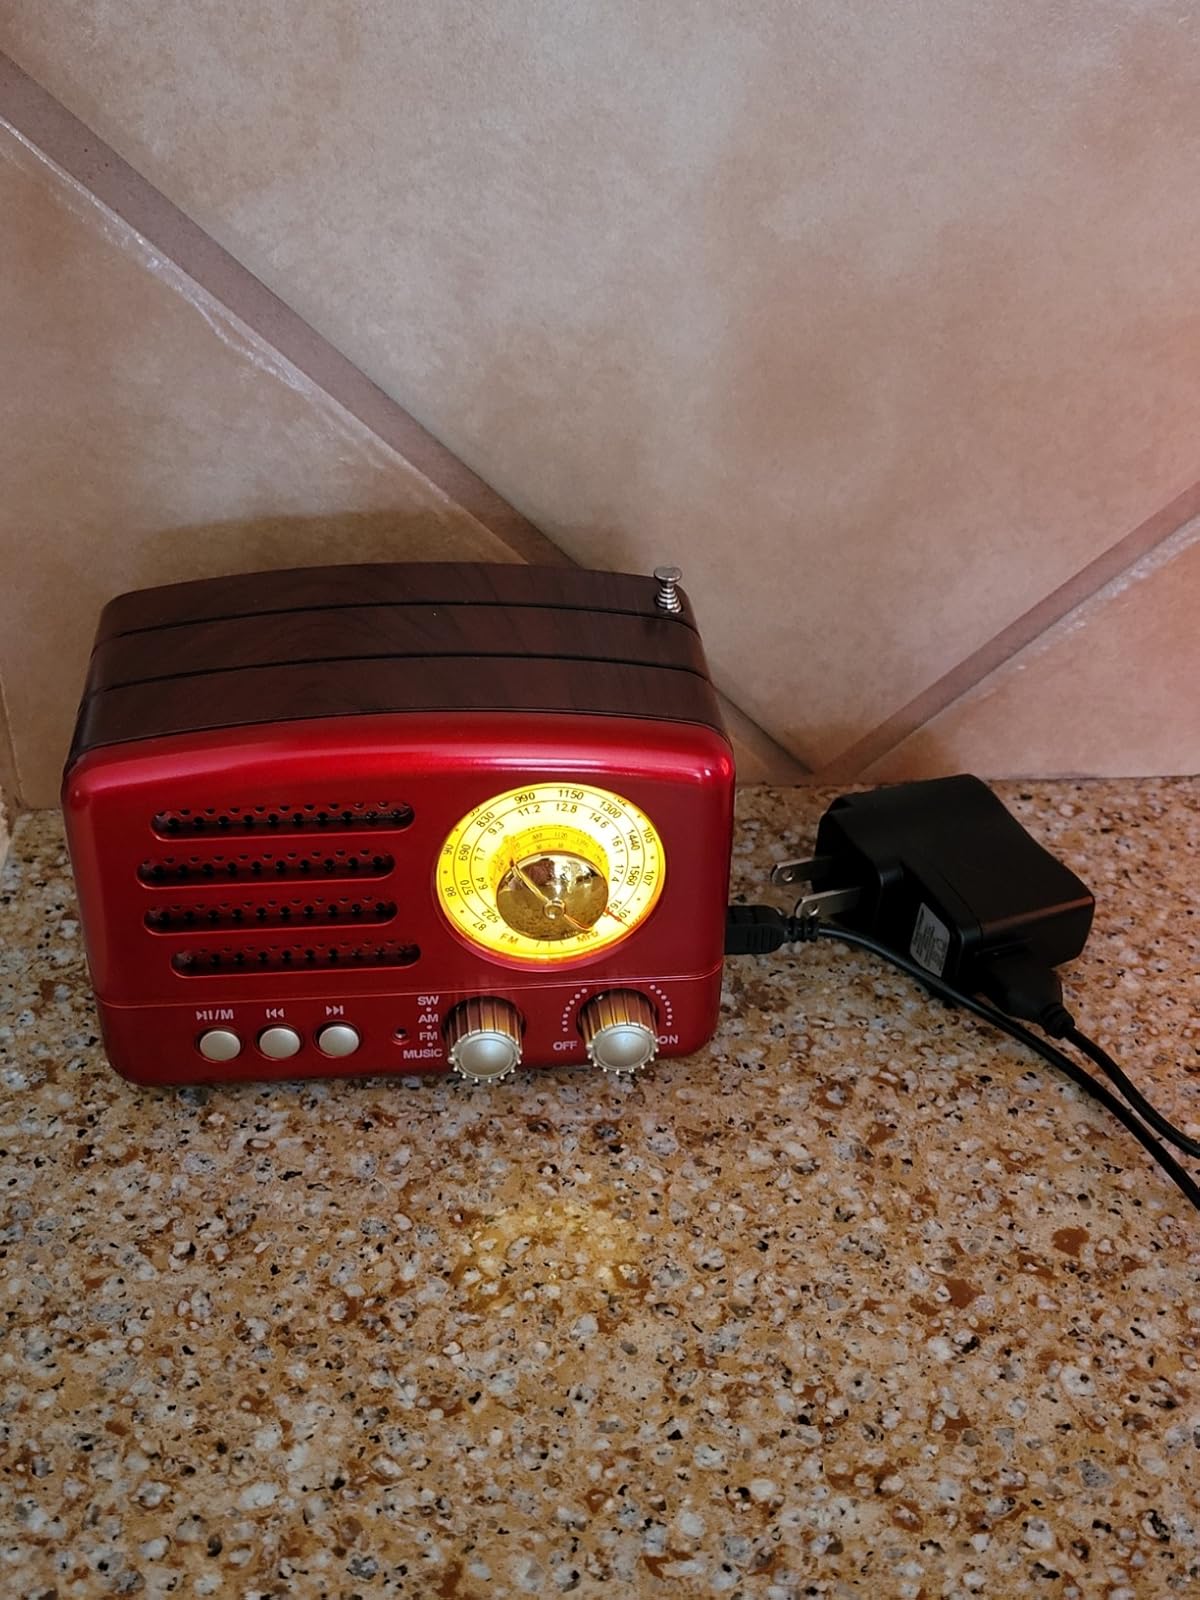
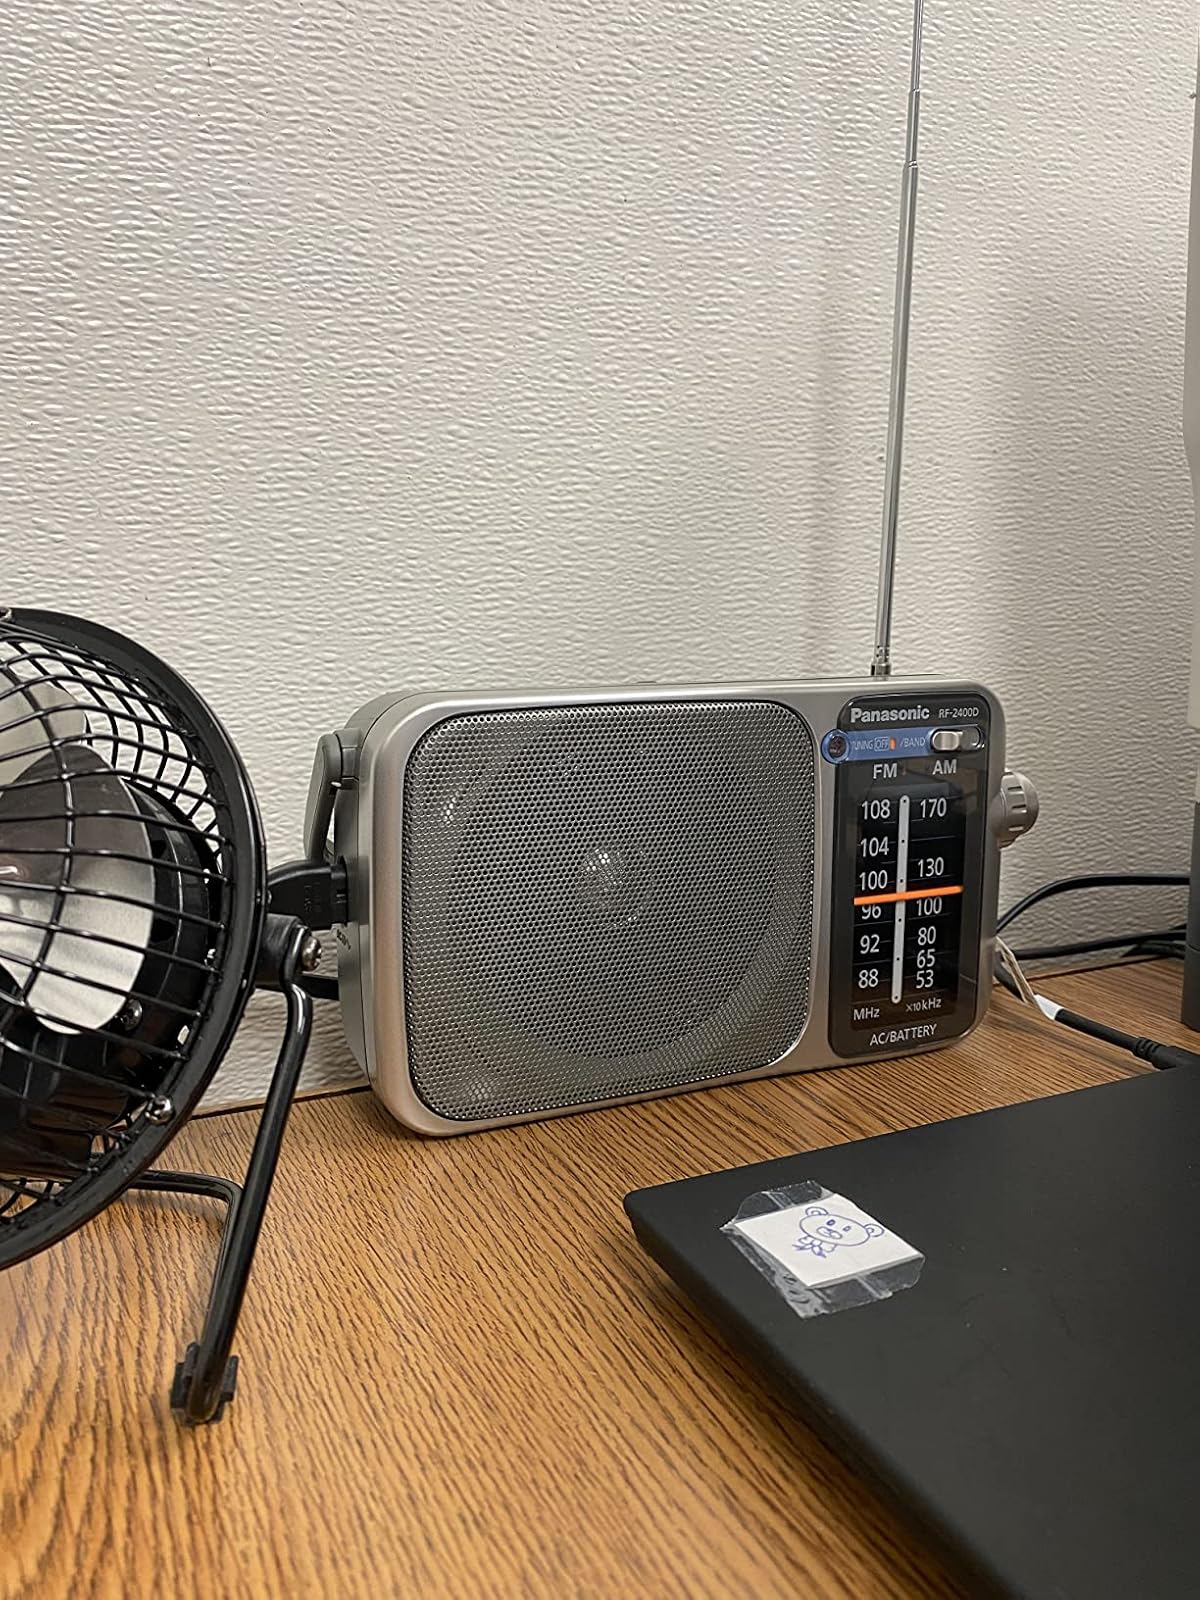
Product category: radio
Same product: no